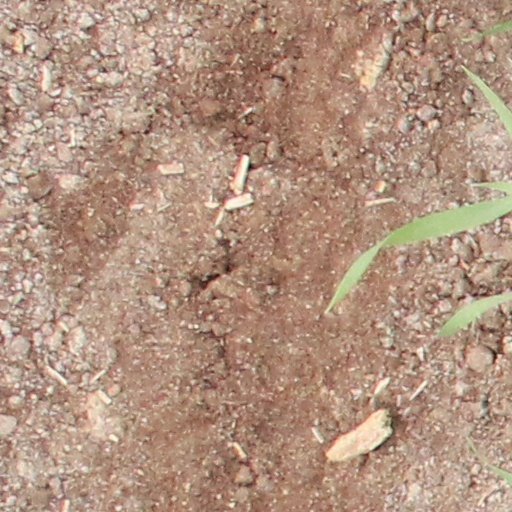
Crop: wheat